Virginia Heffernan

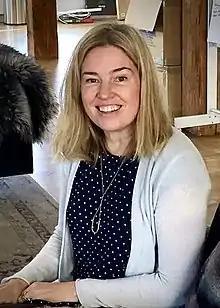
Heffernan in 2016

Virginia Heffernan (born August 8, 1969) is an American journalist and cultural critic. Since 2015, she has been a political columnist at the "Los Angeles Times" and a cultural columnist at "Wired". From 2003 to 2011, she worked as a staff writer for "The New York Times", first as a television critic, then as a magazine columnist, and then as an opinion writer. She has also worked as a senior editor for "Harper's Magazine", as a founding editor of "Talk", and as a TV critic for "Slate". Her 2016 book "Magic and Loss: The Internet as Art" argued that the Internet is a "massive and collective work of art", one that is a "work in progress", and that the suggested deterioration of attention spans in response to it is a myth.